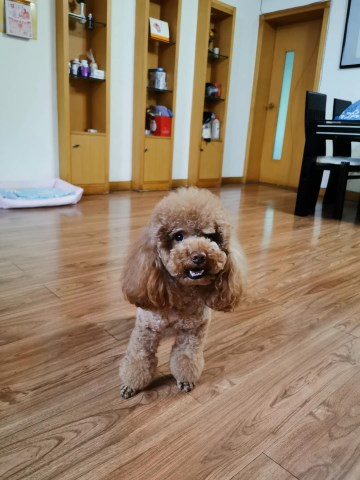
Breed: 7449-n000128-teddy